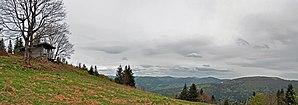
Le refuge Sailley au Ballon de Servance
Le ballon de Servance est un sommet du massif des Vosges méridionales, en limite de la Bourgogne-Franche-Comté et de la région Grand Est. Il est le point culminant du département de la Haute-Saône, et de la réserve naturelle nationale des Ballons comtois. Il constitue le premier sommet significatif d'une altitude supérieure à 1 000 m lorsqu'on aborde le massif des Vosges par le sud-ouest. Son voisin, le ballon d'Alsace, ne le domine que de 31 mètres.